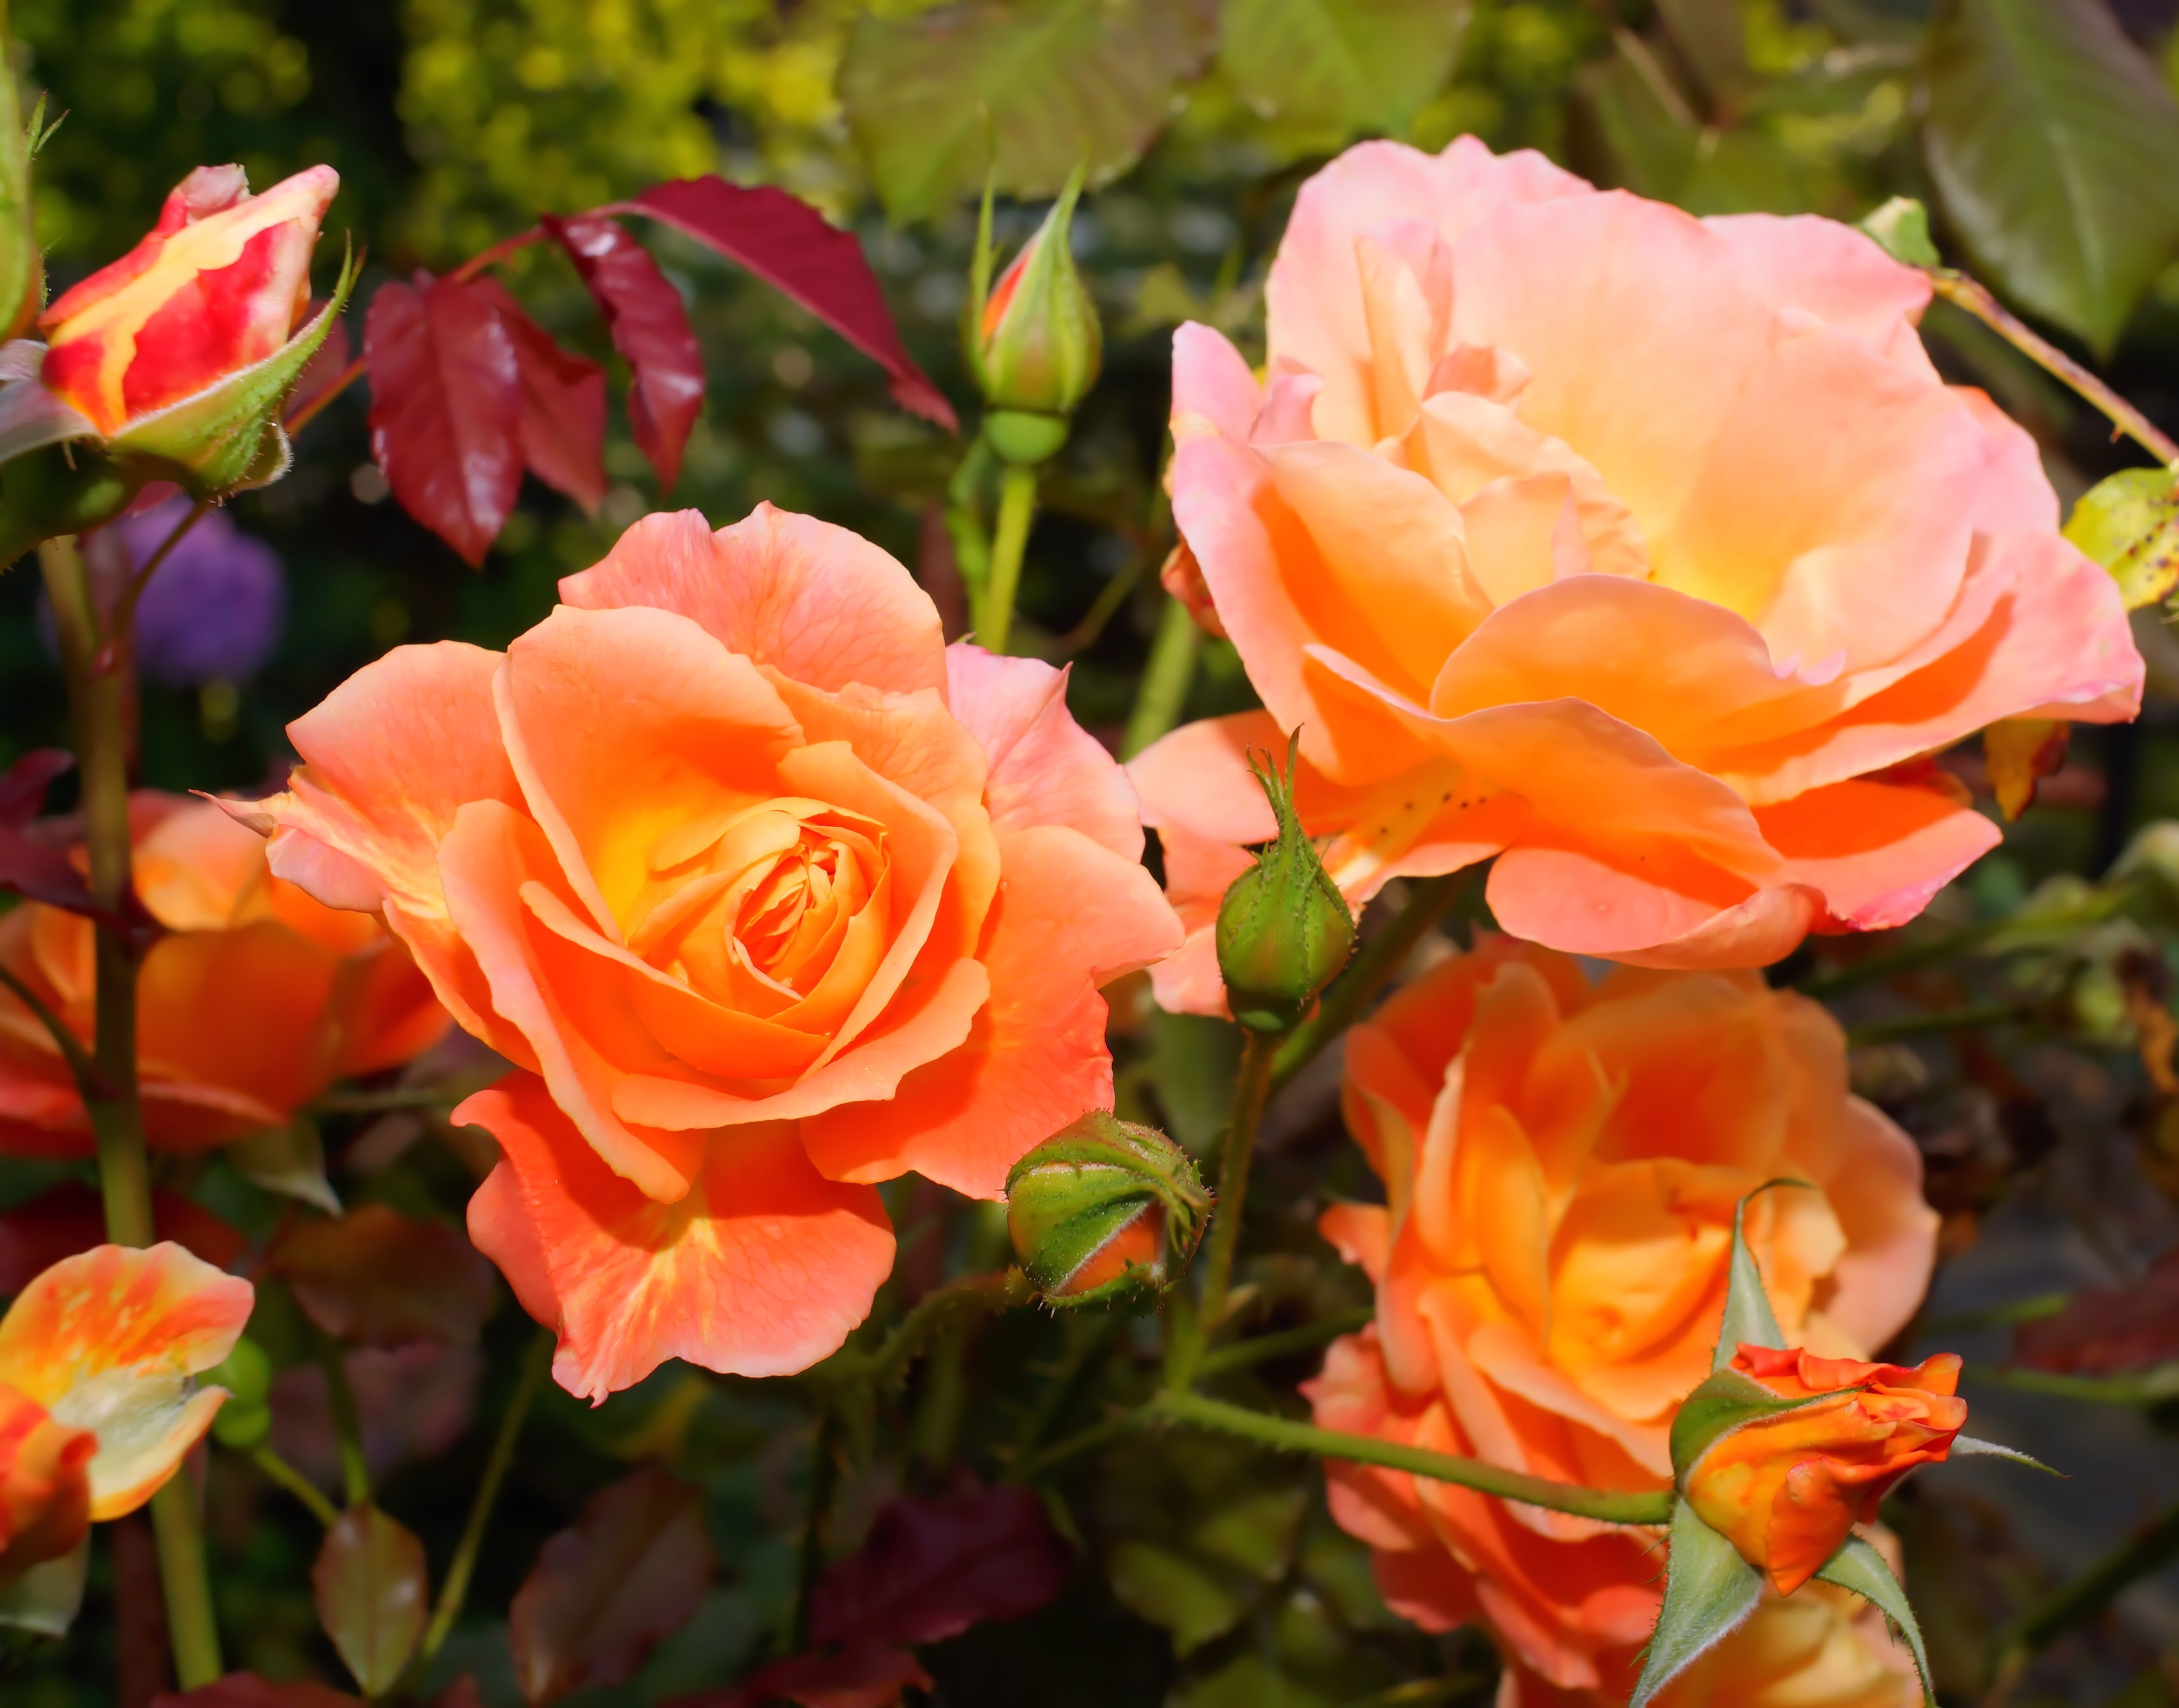
plant, sweet, flower, petal, rose, orange, garden, close, flora, ornament, flowers, roses, shrub, beautiful, floribunda, fragrance, noble, rose flower, flowering plant, garden roses, rose family, annual plant, land plant, rosa centifolia, rose order, austrian briar